Shyamsundarpur, Chanditala-I

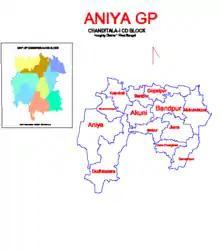
Map of Aniya GP

As per 2011 Census of India Shyamsundarpur had a total population of 2,028 of which 1,050 (52%) were males and 978 (48%) were females. Population below 6 years was 216. The total number of literates in Shyamsundarpur was 1,506 (83.11% of the population over 6 years).